Children's Hospital station

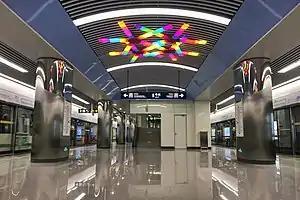

Children's Hospital is a metro station of Zhengzhou Metro Line 5.